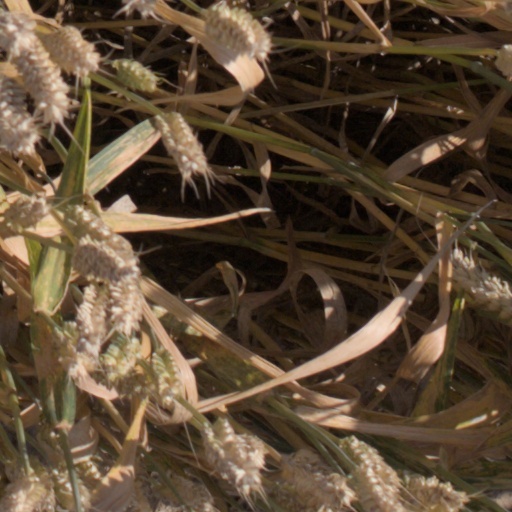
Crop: wheat